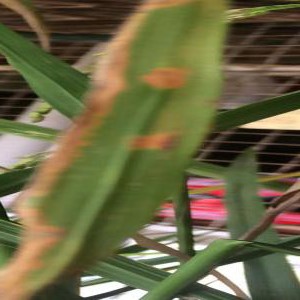
Disease: Bacterialblight